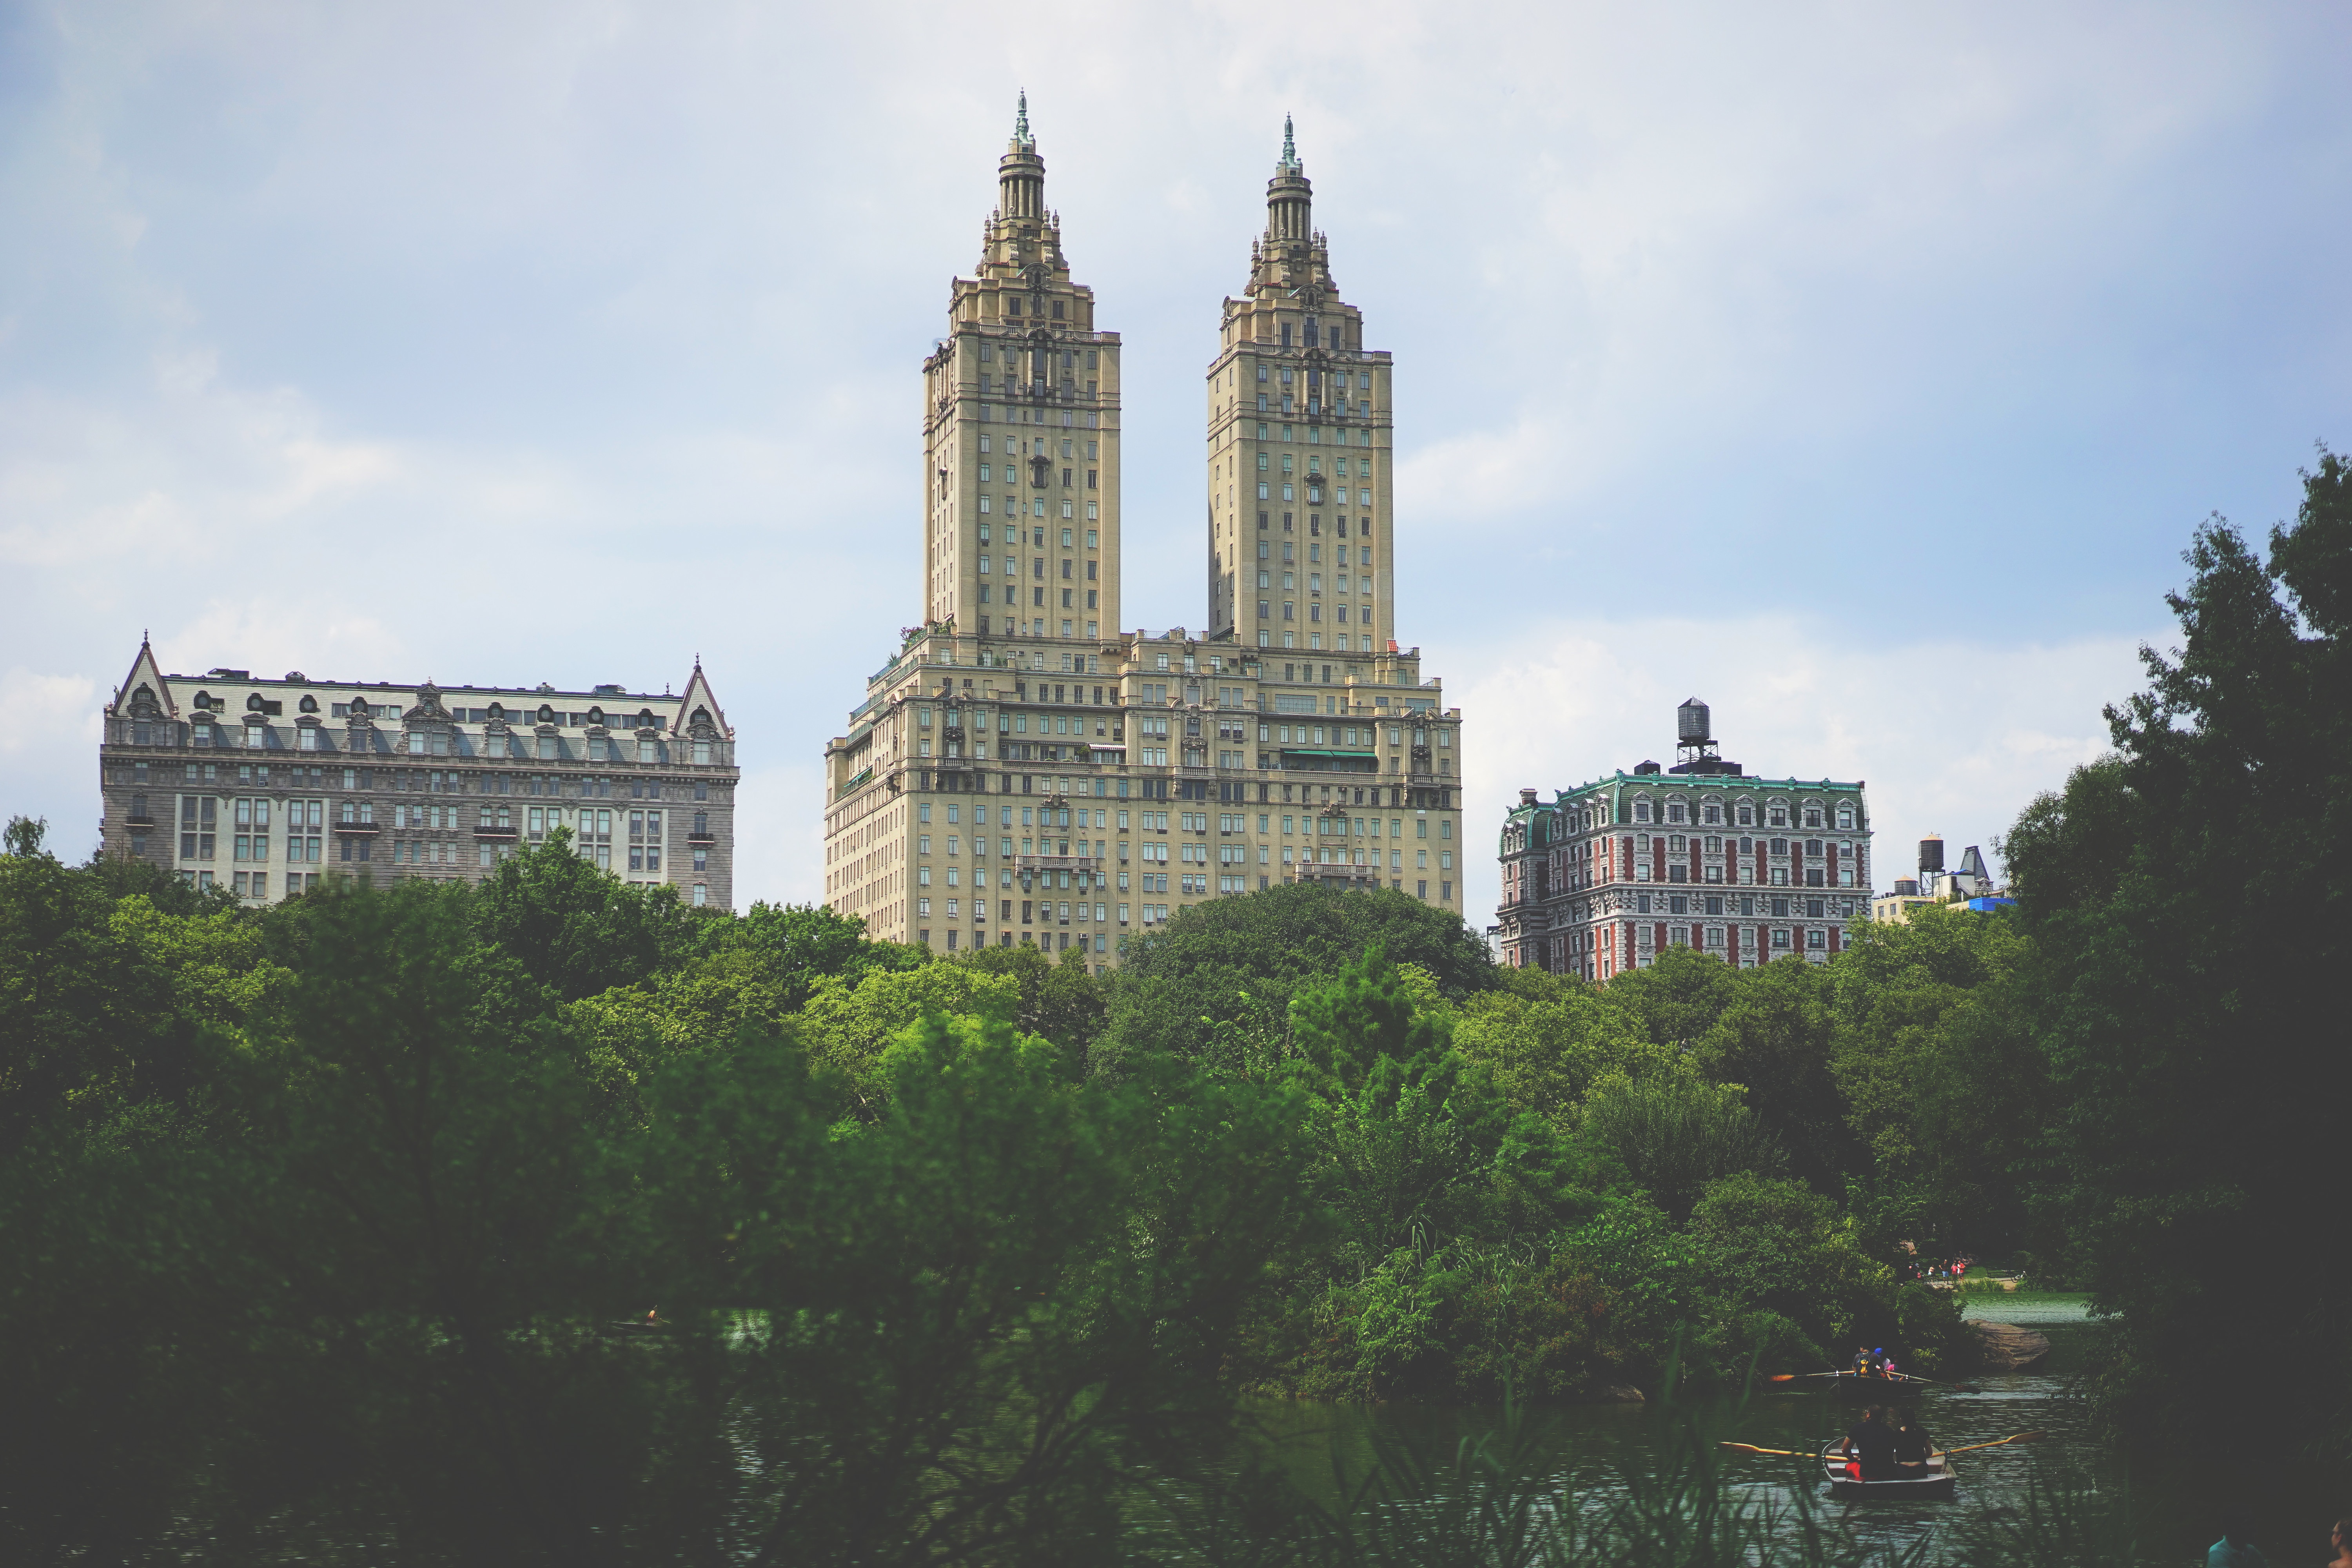
building, chateau, cityscape, tower, castle, landmark, cathedral, tourism, place of worship, spire, tours